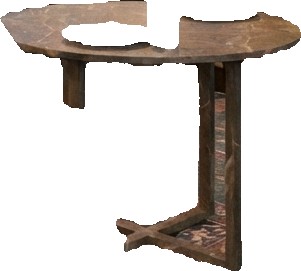
Surface category: table